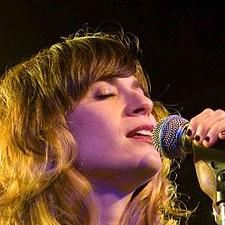
Age: 31